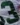
Number: 3